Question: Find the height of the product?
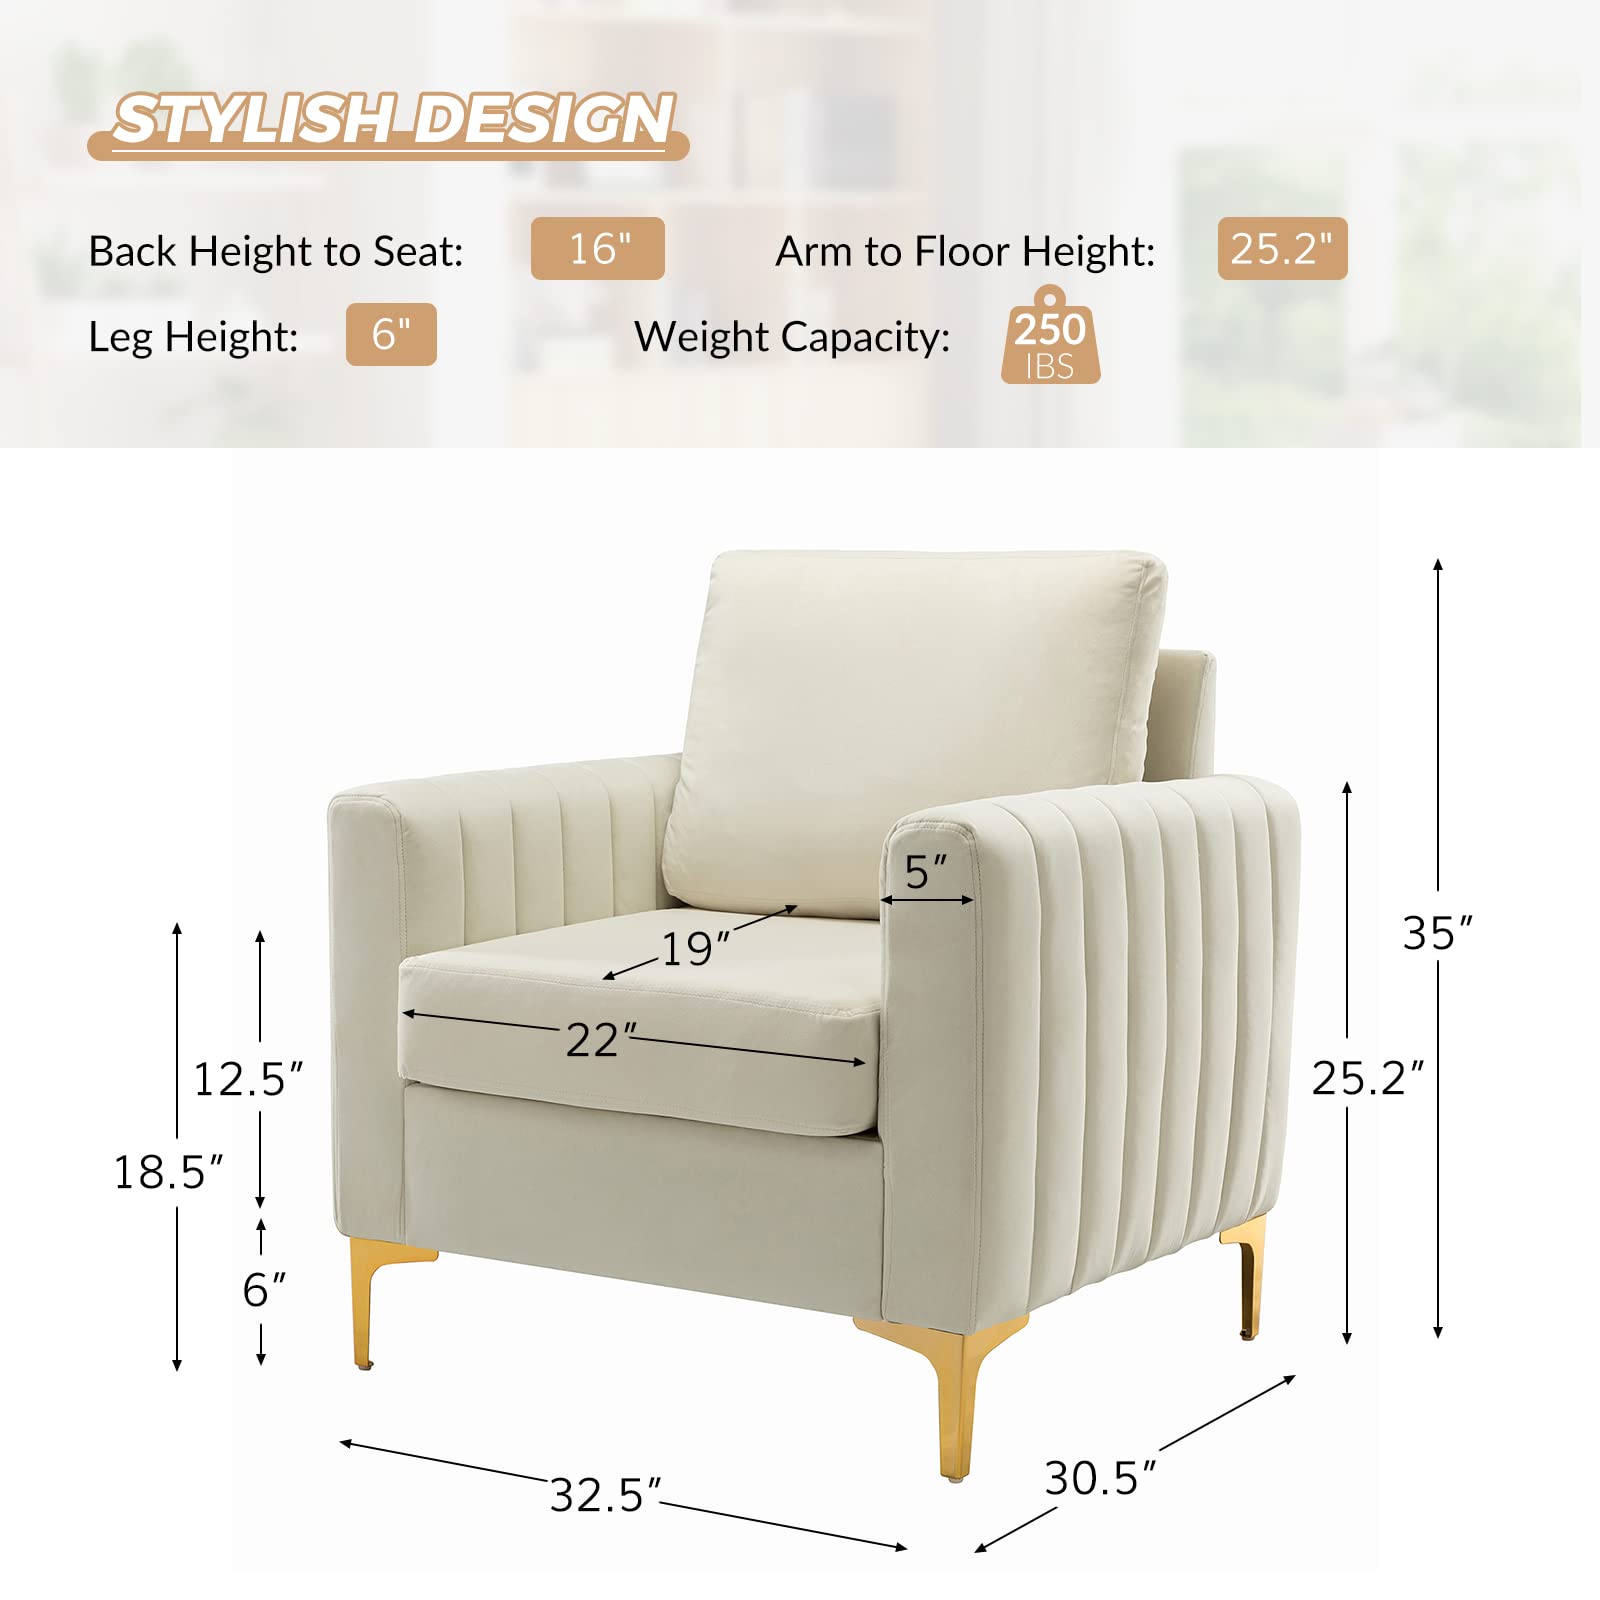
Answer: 35.0 inch